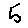
Label: 5